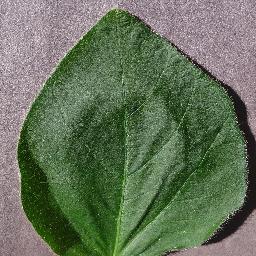
Label: Soybean___healthy